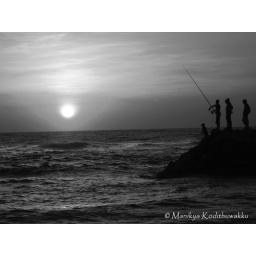
Youths Fishing in black and white